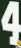
Number: 4